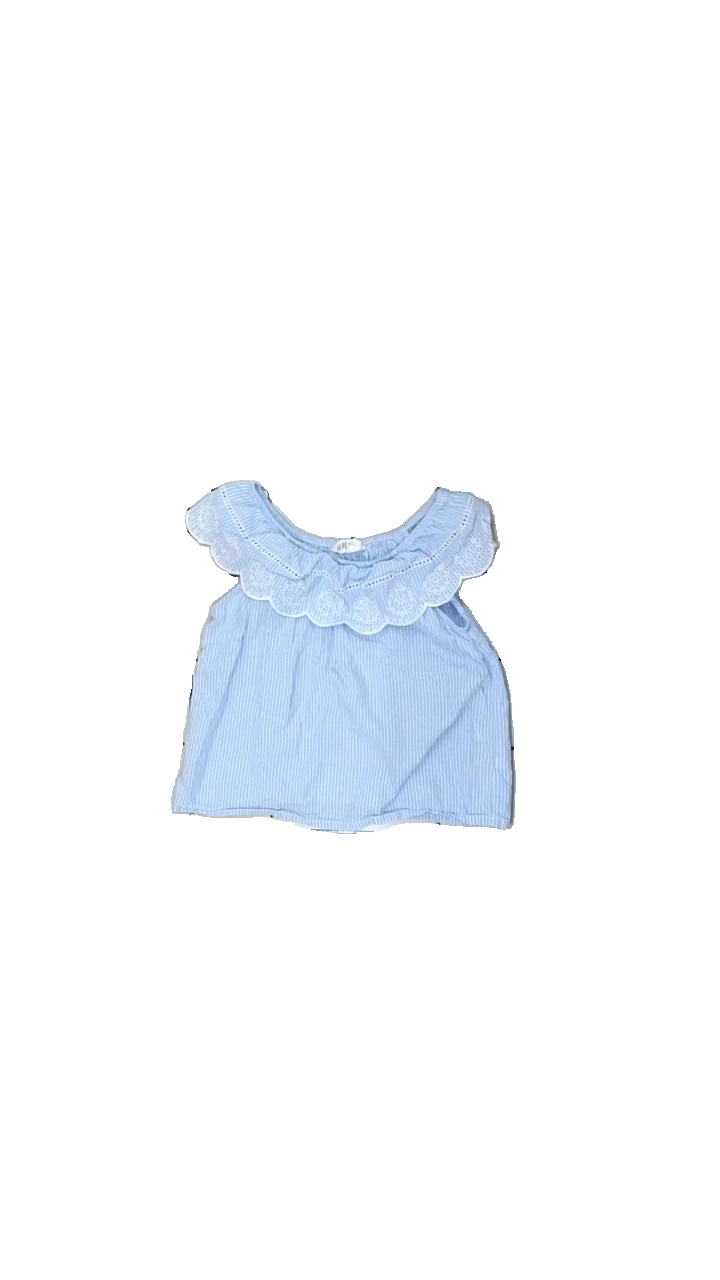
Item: Top (Children)
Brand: H&m
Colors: Blue, White
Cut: Loose
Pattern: Striped
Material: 100% cotton
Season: Summer
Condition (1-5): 3
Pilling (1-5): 4
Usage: Reuse
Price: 50-100